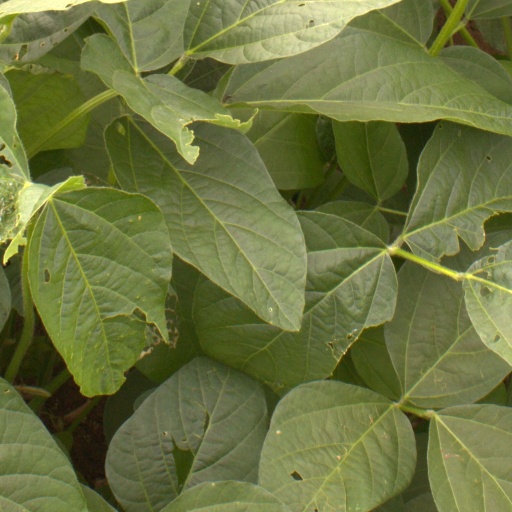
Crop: soybean